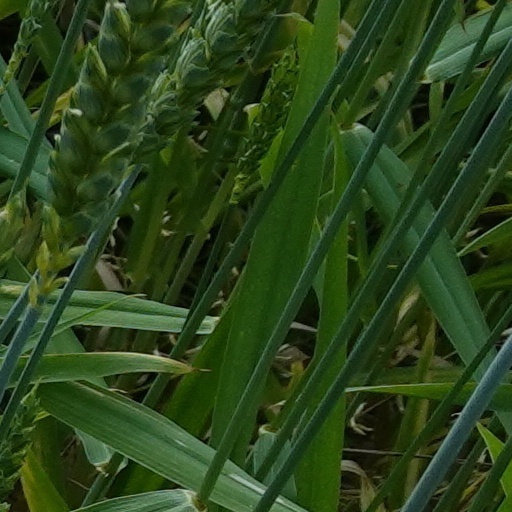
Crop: wheat